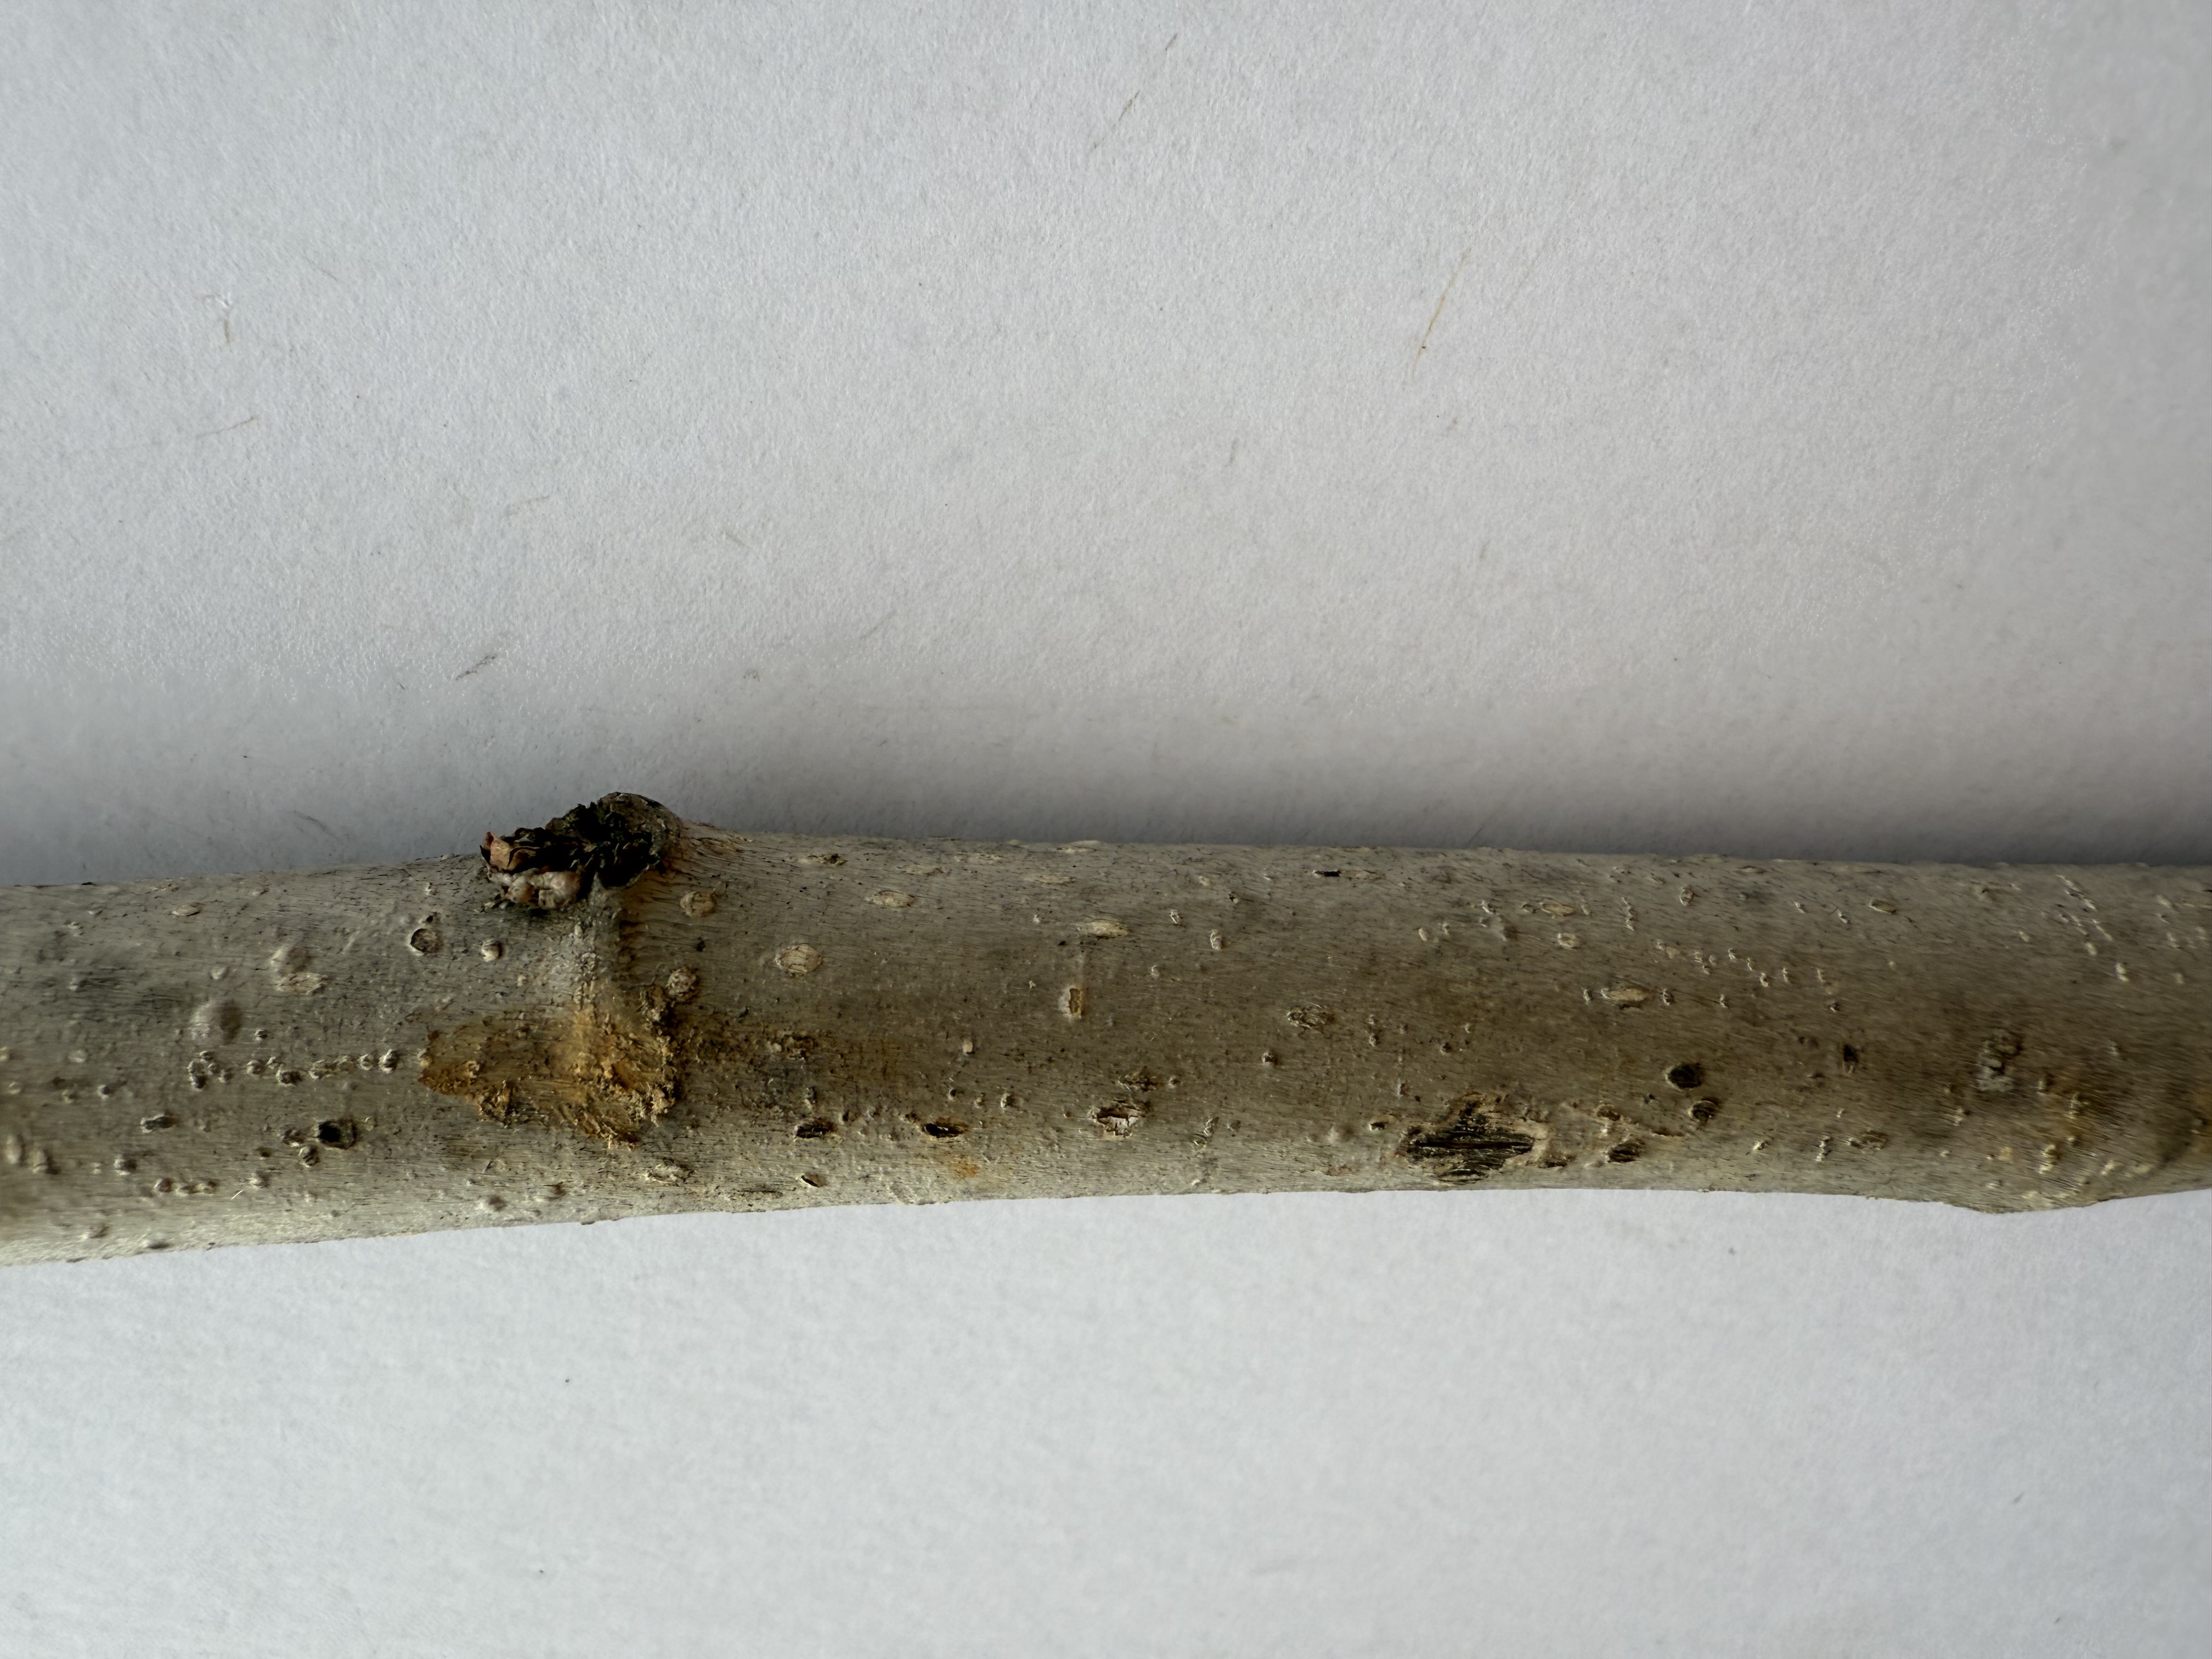
Variety: White Mulberry